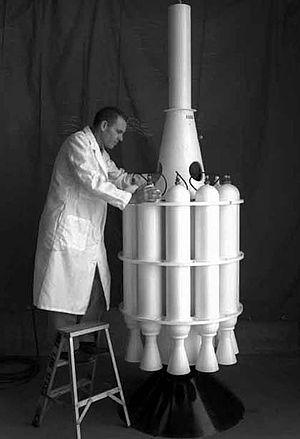
Juno I est le lanceur utilisé par les États-Unis pour placer en orbite ses premiers satellites. Ce lanceur est développé par Wernher von Braun à partir du missile balistique PGM-19 Jupiter en 1957-1958.